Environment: real
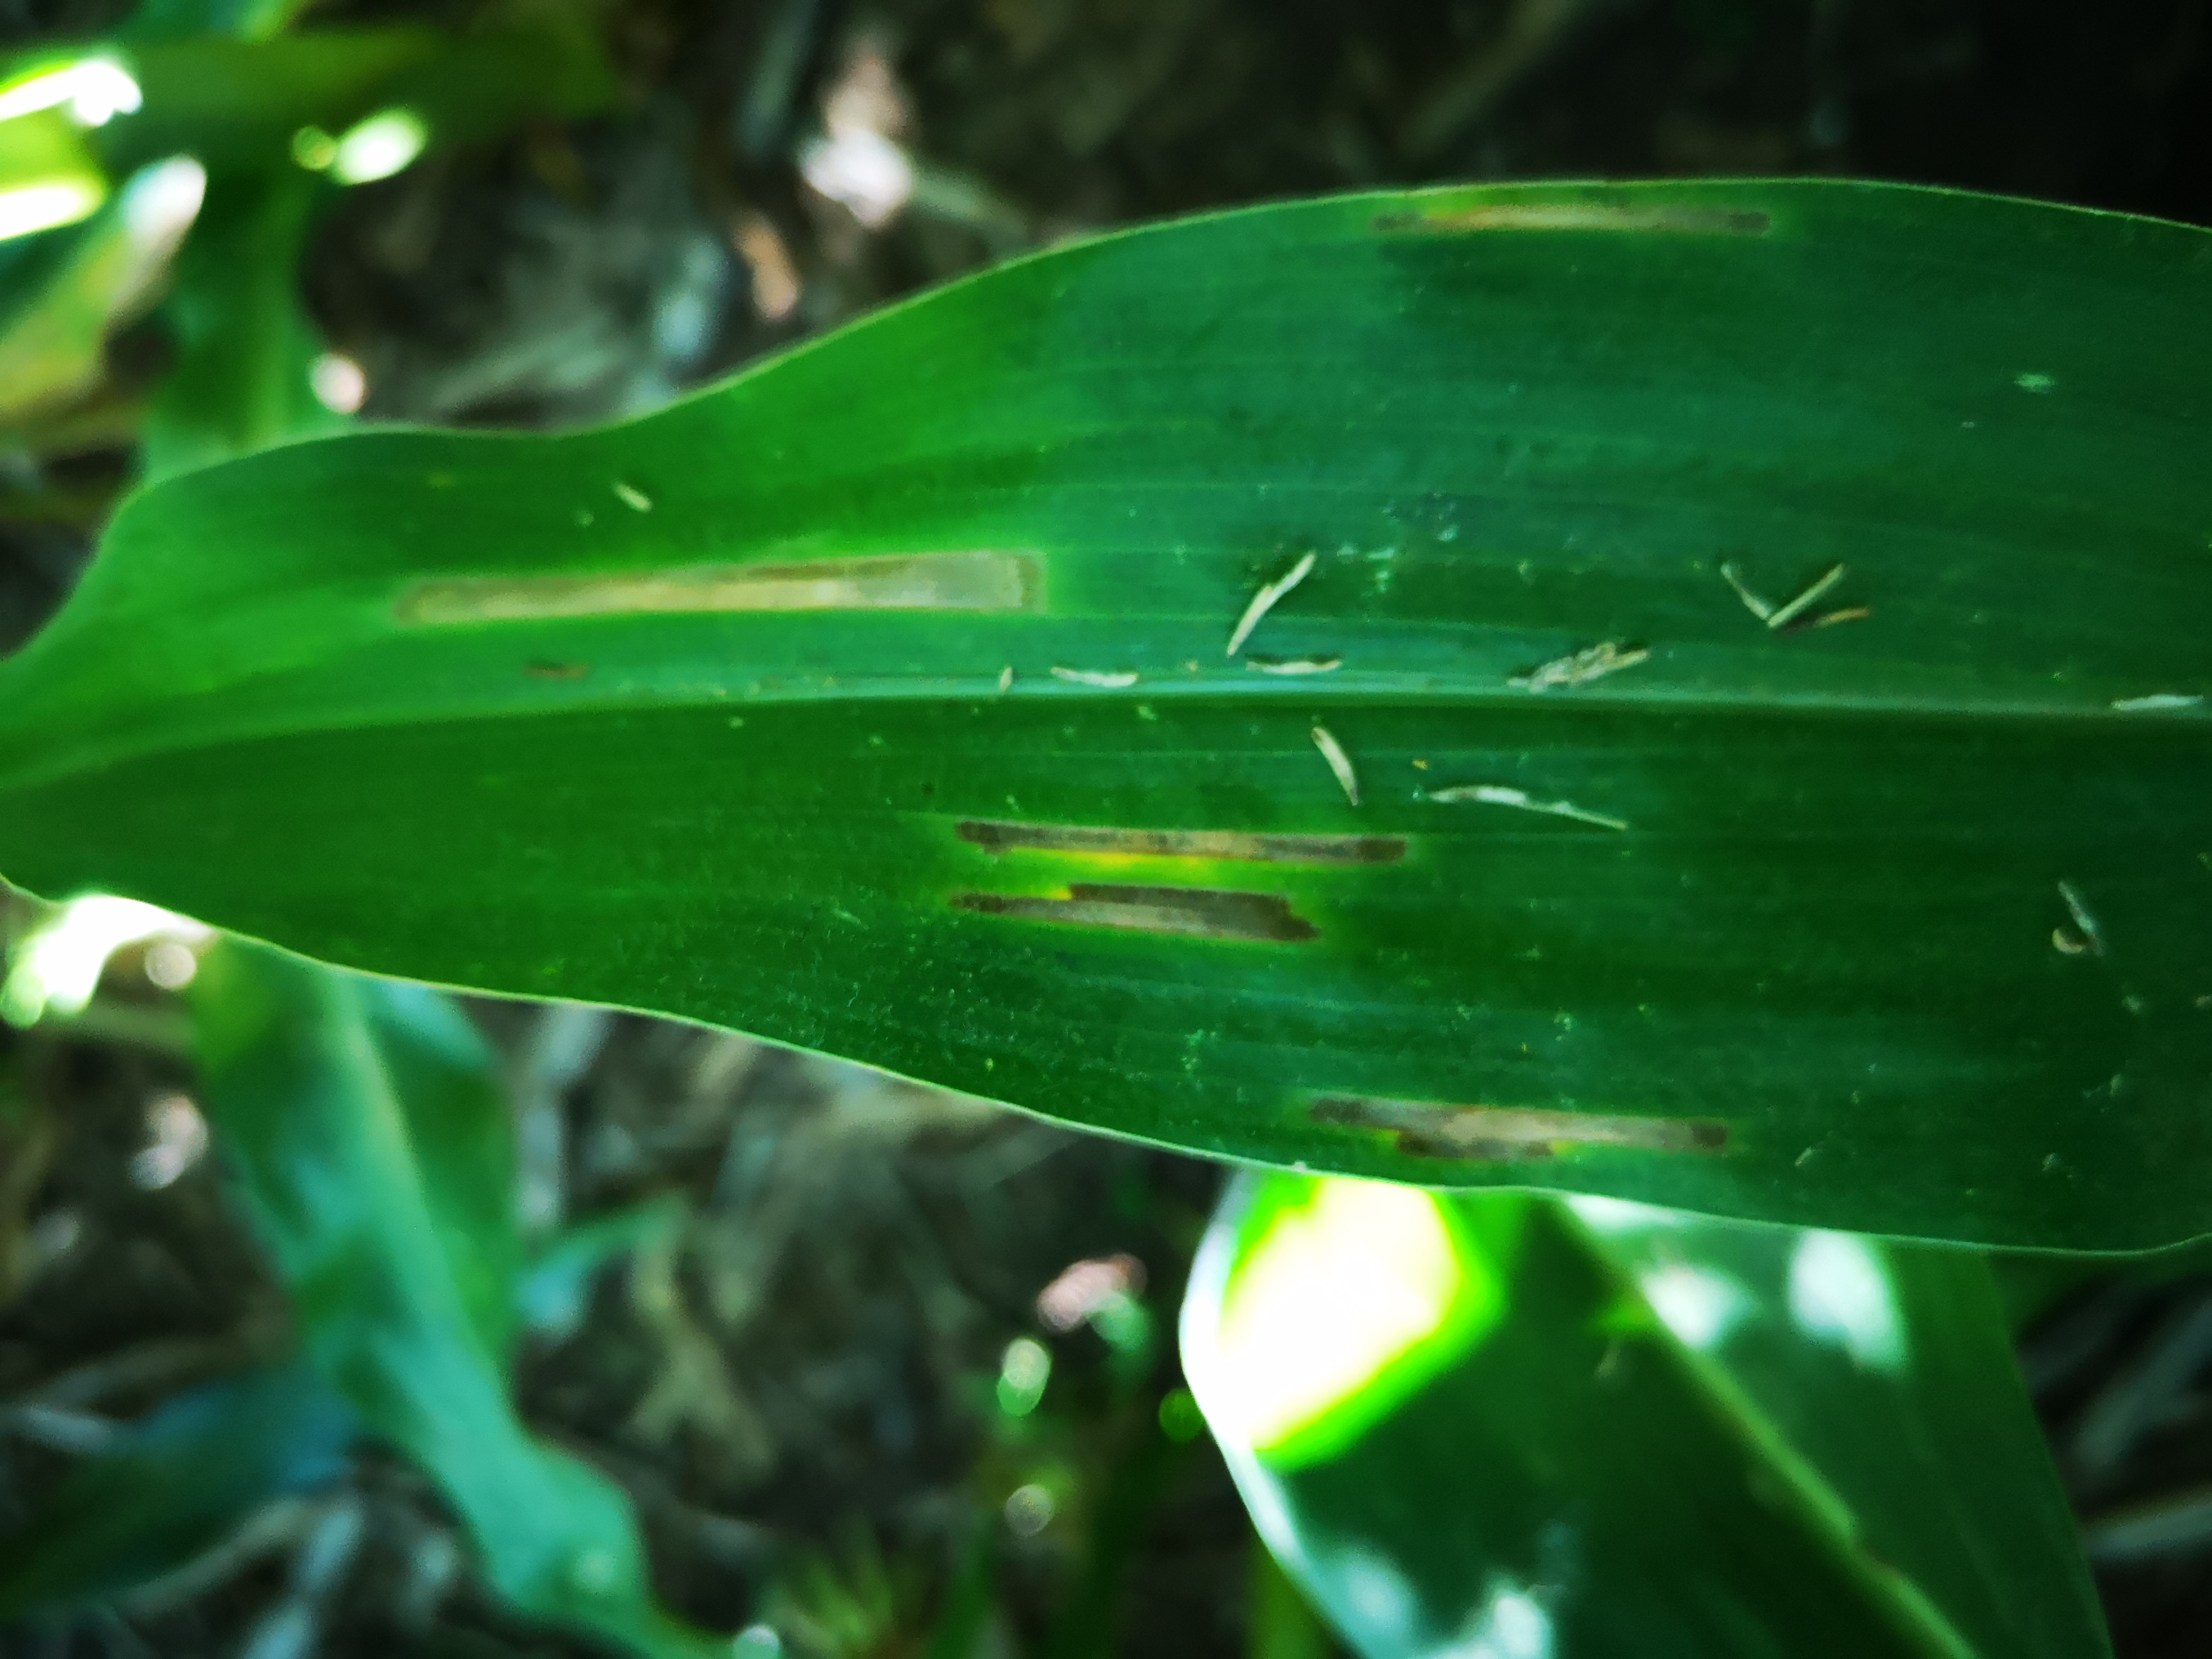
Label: gray_leaf_spot